Alexander Scriabin

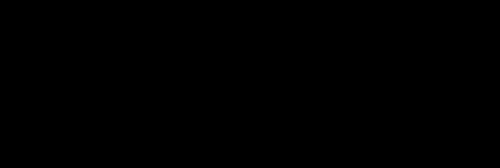
Common spellings of the dominant chord and its extensions during the common practice period. From left to right: dominant seventh, dominant ninth, dominant thirteenth, dominant seventh with raised fifth, dominant seventh with a rising chromatic appoggiatura on the fifth, and dominant seventh flattened fifth.

In 1894, Scriabin made his debut as a pianist in Saint Petersburg, performing his own works to positive reviews. The same year, Mitrofan Belyayev agreed to pay Scriabin to compose for his publishing company (he published works by notable composers such as Nikolai Rimsky-Korsakov and Alexander Glazunov). In August 1897, Scriabin married the pianist Vera Ivanovna Isakovich, and then toured in Russia and abroad, culminating in a successful 1898 concert in Paris. That year he became a teacher at the Moscow Conservatory and began to establish his reputation as a composer. During this period he composed his cycle of études, Op. 8, several sets of preludes, his first three piano sonatas, and his only piano concerto, among other works, mostly for piano.